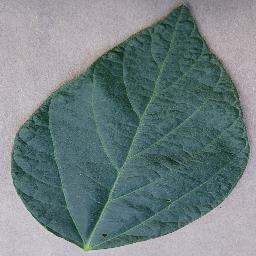
Label: Soybean___healthy